Eaton Canyon

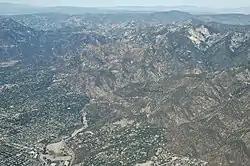

Emerging from the foothills and flowing south, the Eaton Creek becomes the Eaton Wash, whose drainage flows into the Rio Hondo river and then into the Los Angeles River. The wash is one of the Altadena streams that helps to feed to Raymond Basin. Rubio, Las Flores and others all flow to the east eventually to join the Rio Hondo. Millard Canyon on the west flows to the Arroyo Seco. Eaton Wash is one of the two major streams that channels storm water in Pasadena; the other is the Arroyo Seco on the western side of the city.